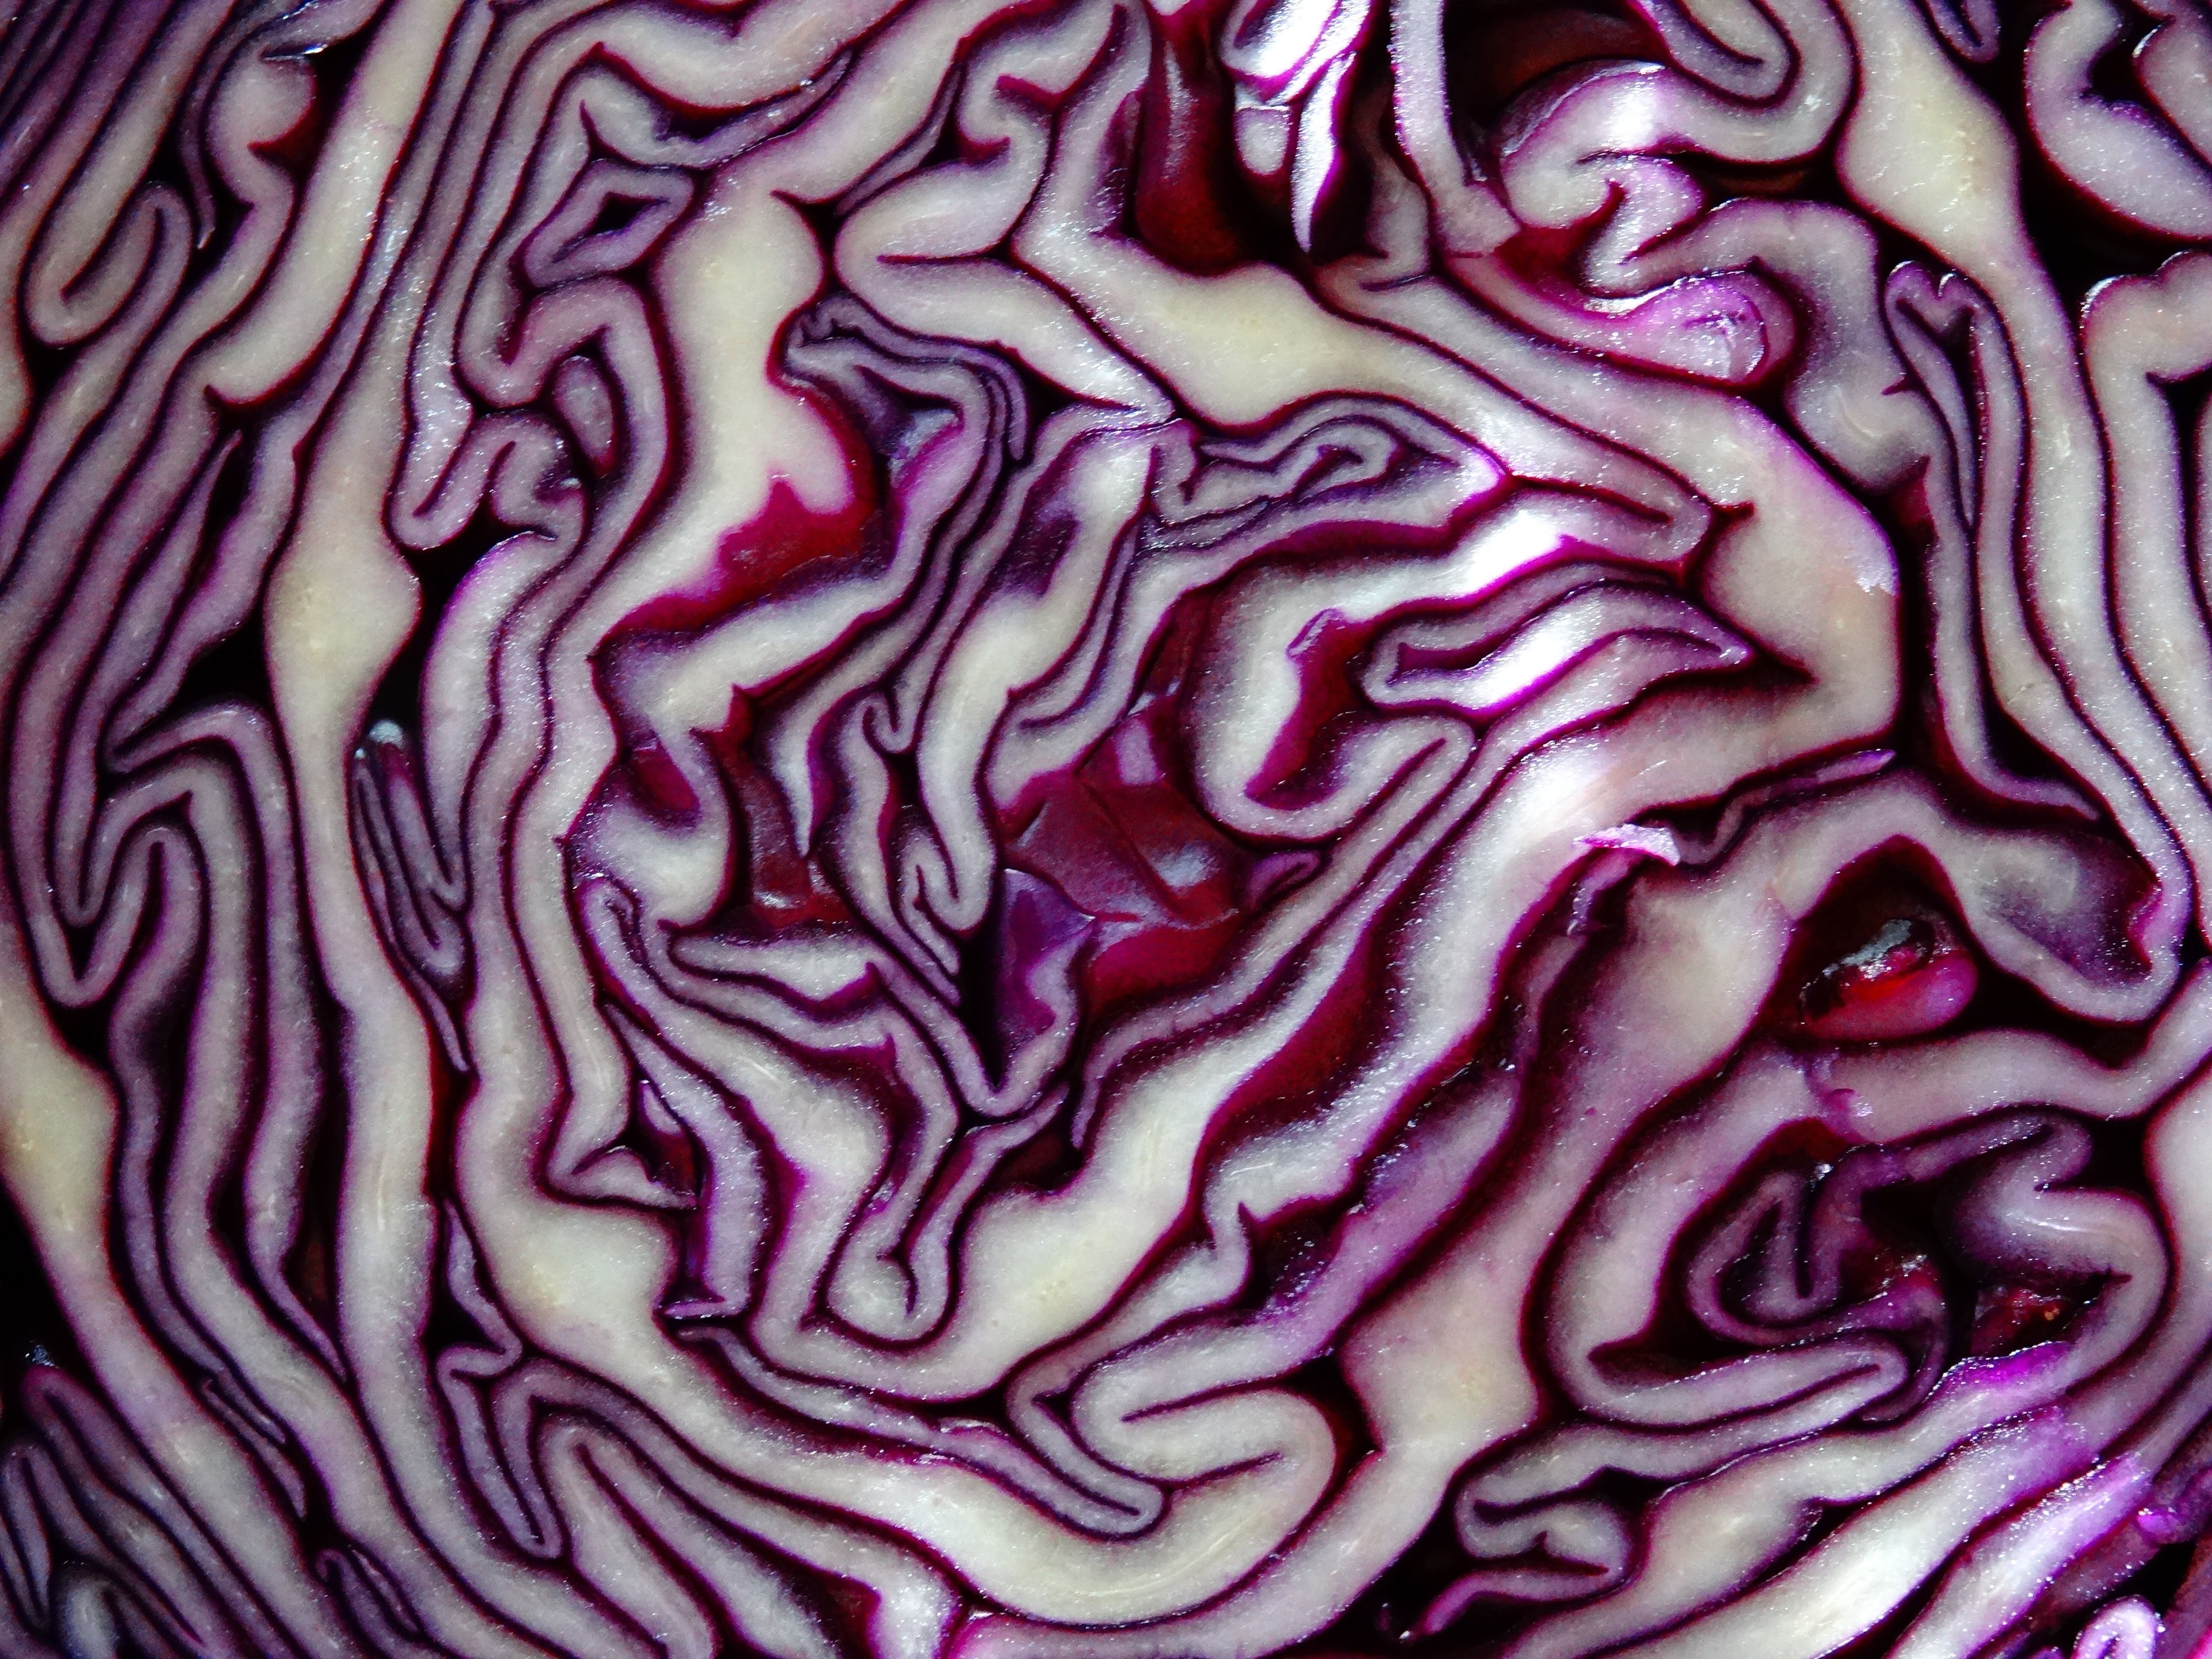
purple, food, red, produce, vegetable, cabbage, red cabbage, fruits and vegetables, crauto